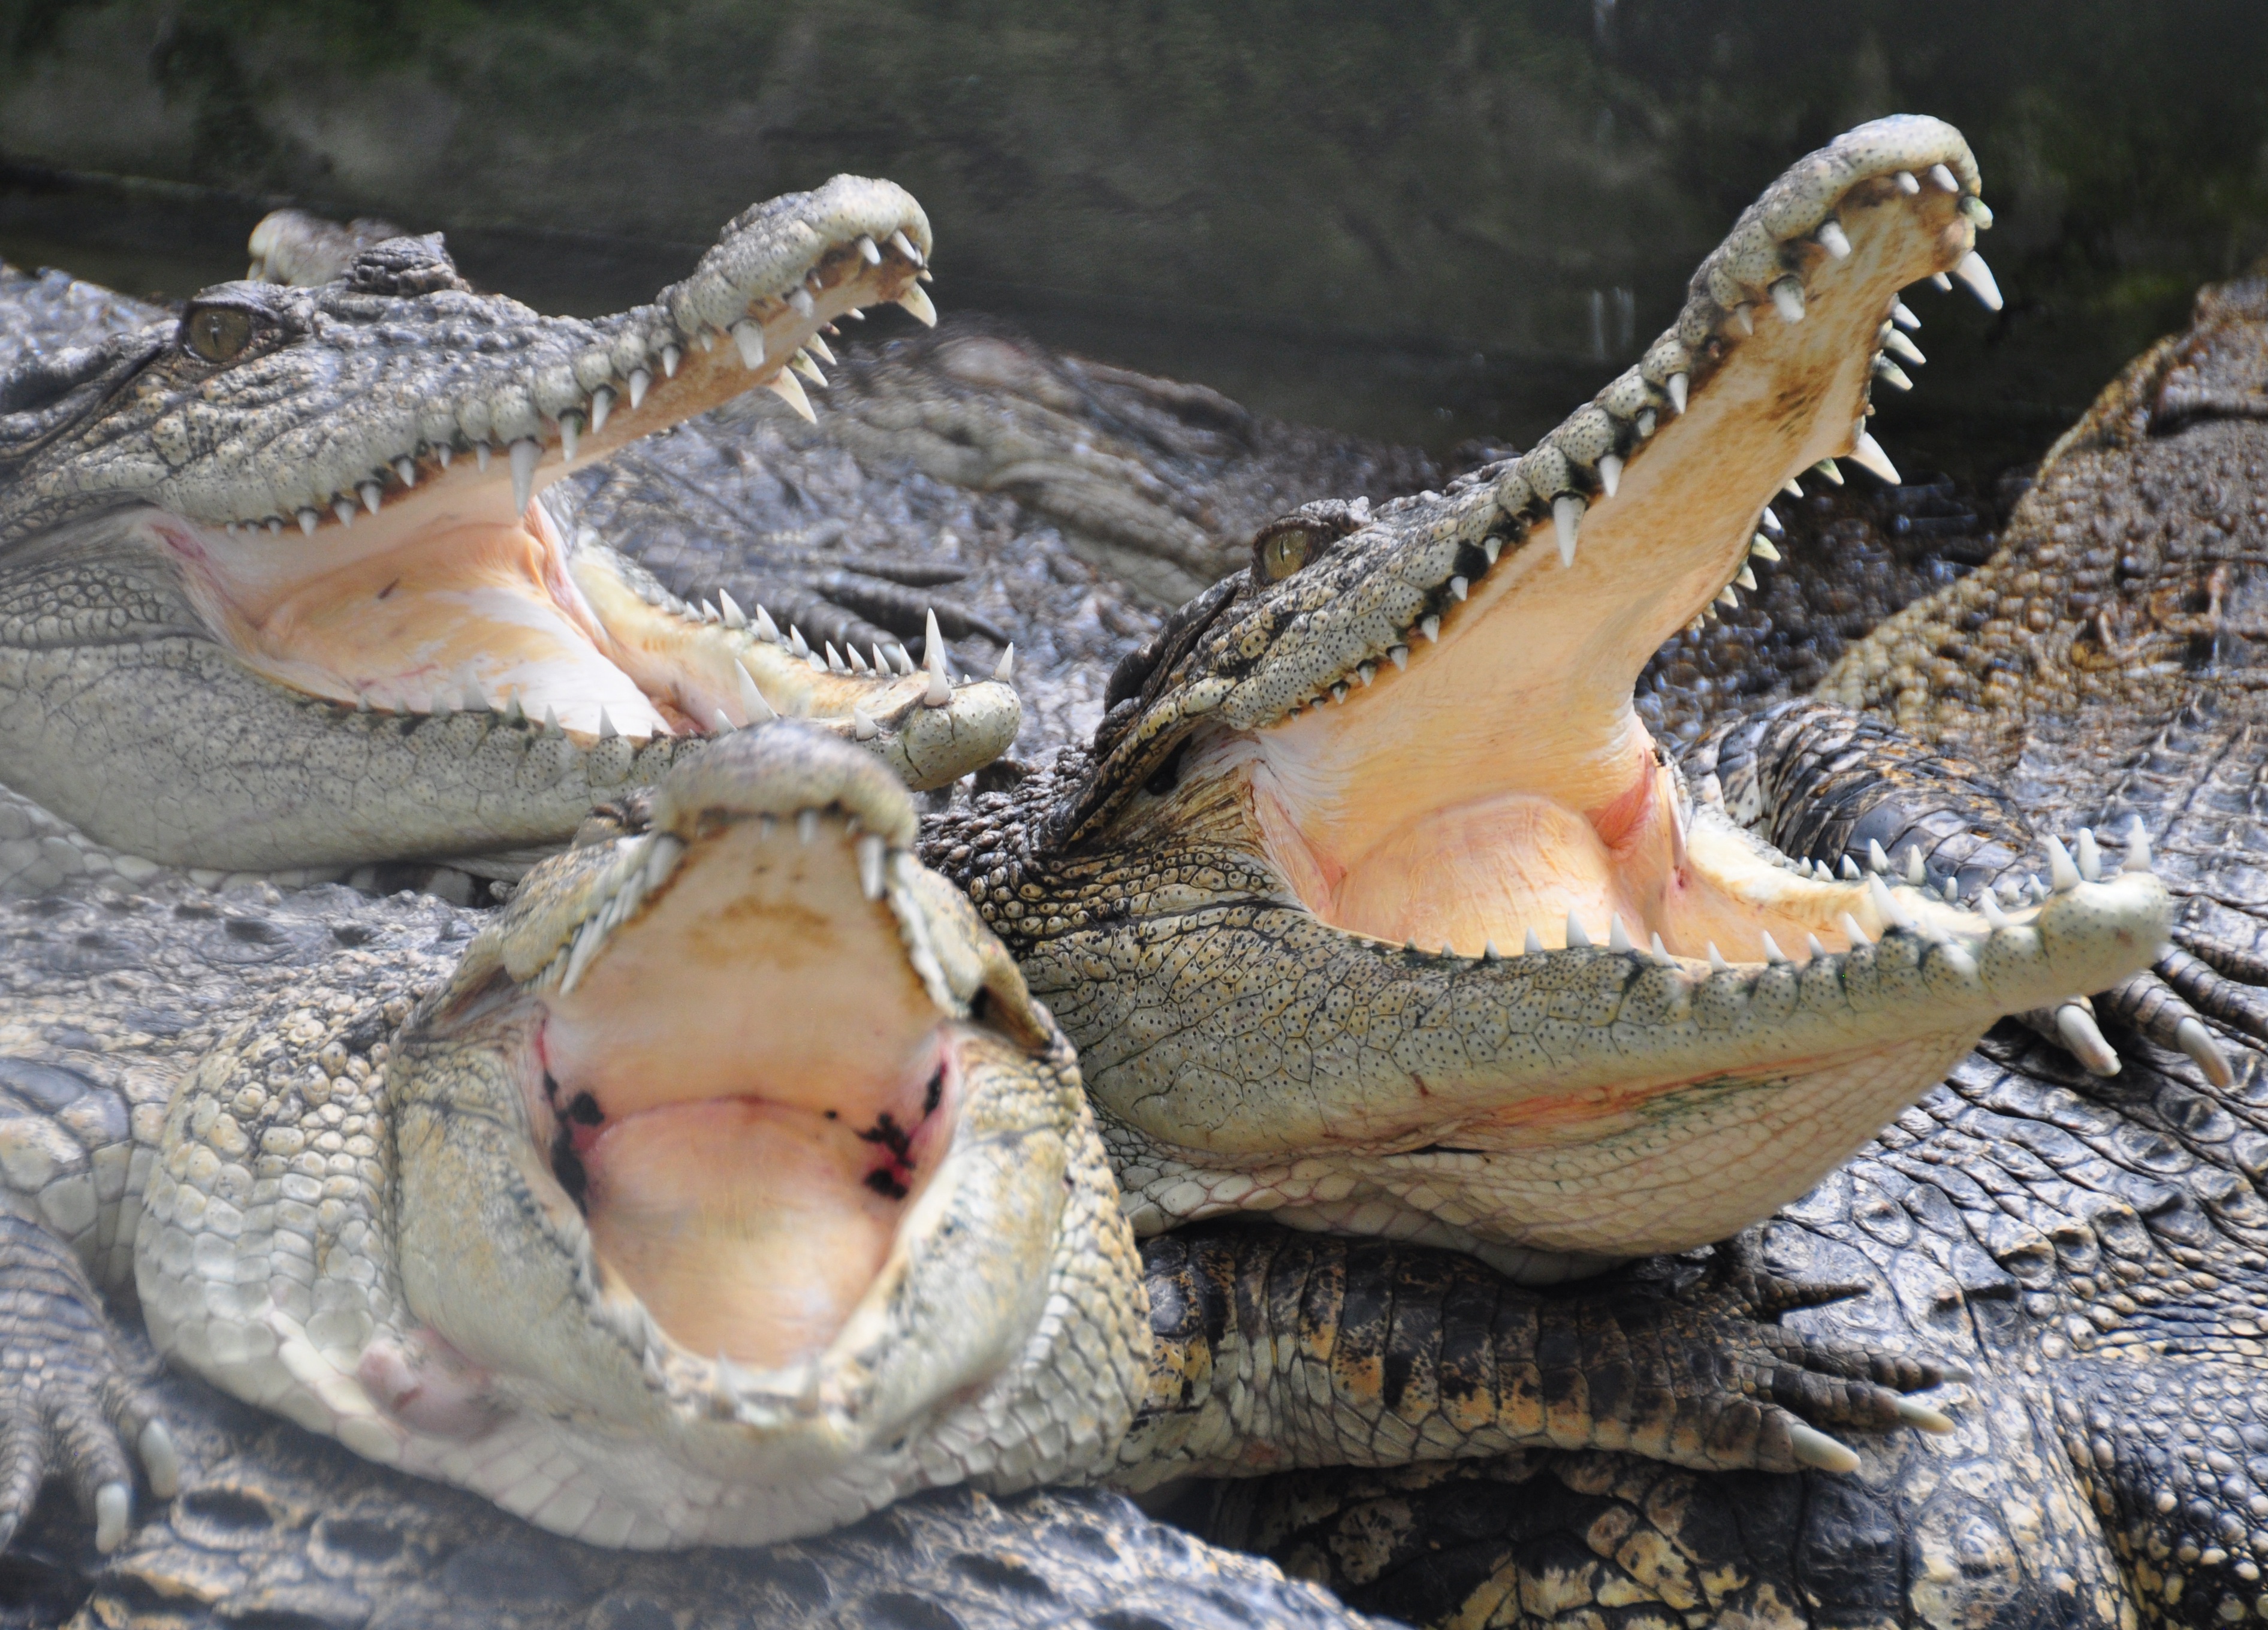
wildlife, reptile, fauna, crocodile, alligator, animals, teeth, serpent, agamidae, crocodilia, crocodile farm, american alligator, nile crocodile